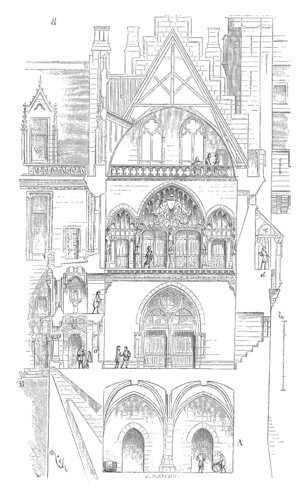
L'entresol est le niveau qui se trouve entre le rez-de-chaussée et le premier étage d'un bâtiment. C'est généralement un étage intermédiaire de hauteur réduite inclus dans un étage ou rez-de-chaussée d'une hauteur assez importante.